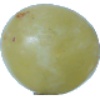
Label: Grape White 1